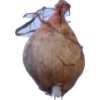
Label: onion